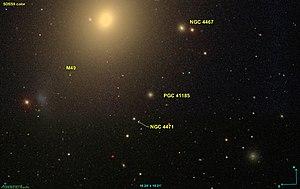
Réalisé avec Aladin et les données du relevé SDSS
NGC 4471 est une galaxie elliptique naine située dans la constellation de la Vierge à environ 40 millions d'années-lumière de la Voie lactée. Elle a été découverte par l'astronome allemand Julius Schmidt en 1861.